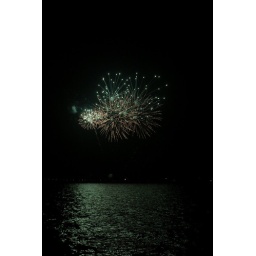
fourth of july on the water in orange park, florida.